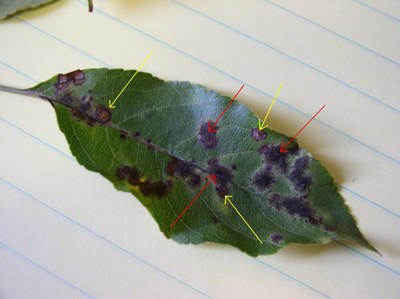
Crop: apple
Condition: scab